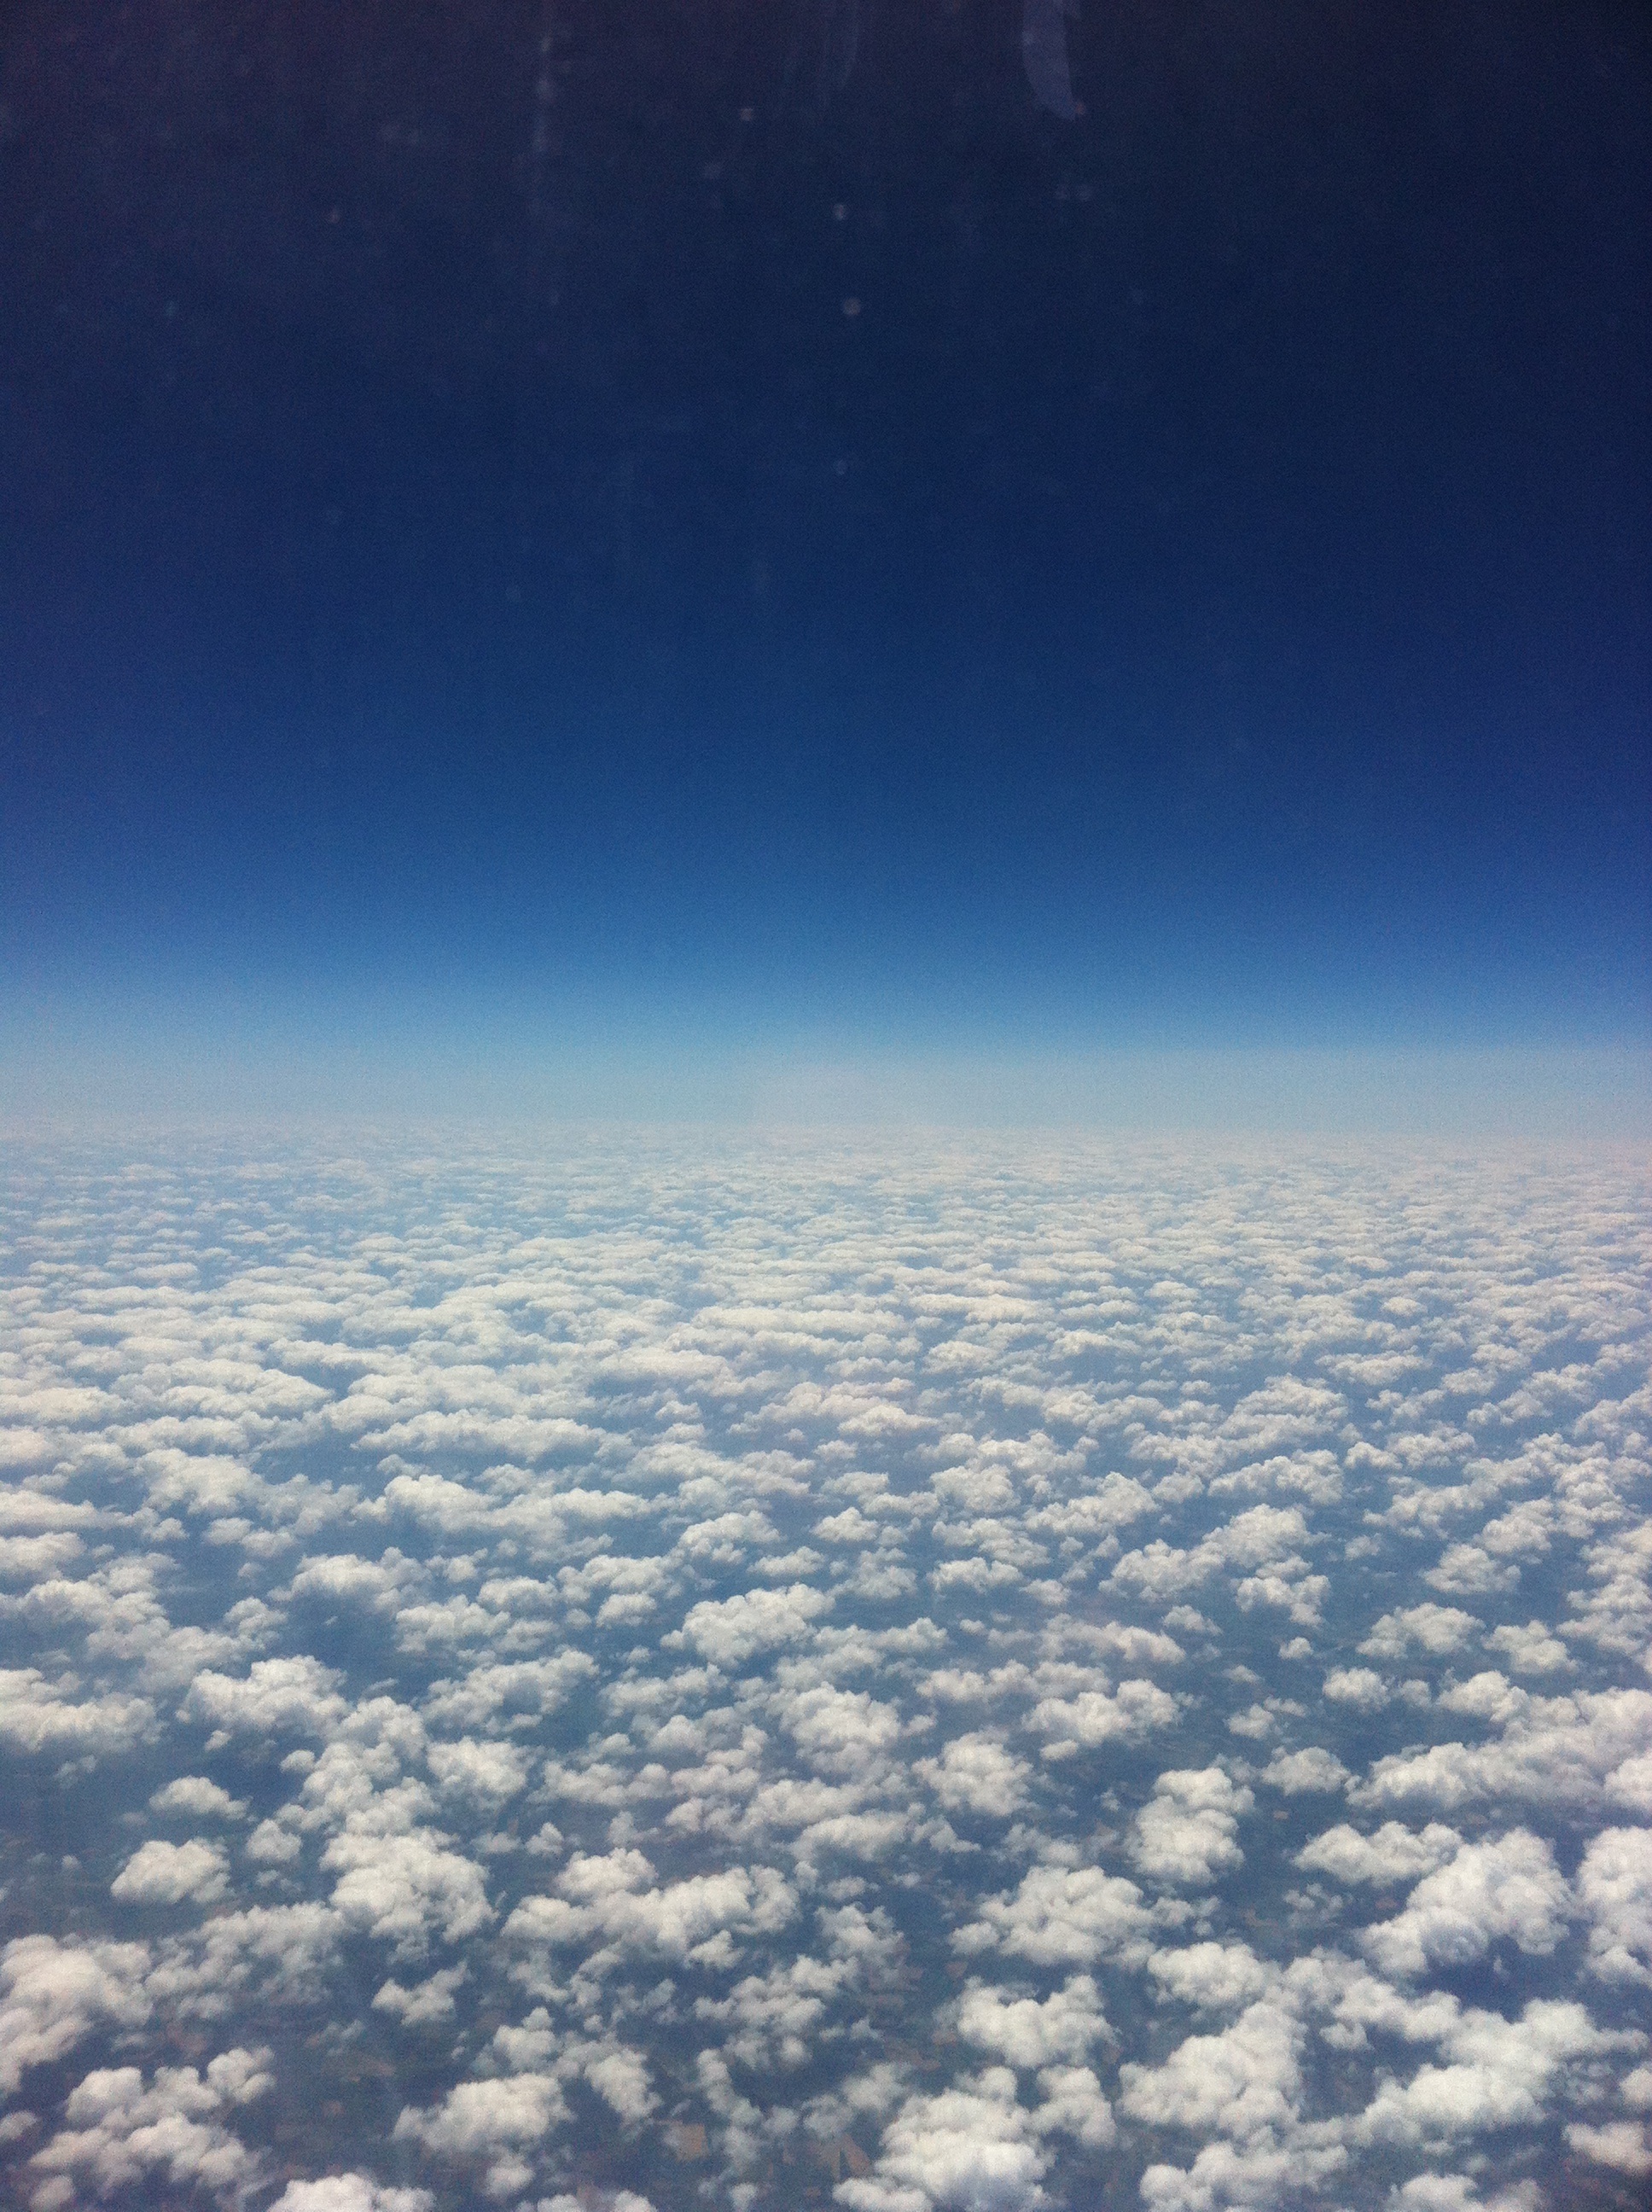
horizon, light, cloud, sky, sunlight, atmosphere, reflection, space, blue, outer space, astronomical object, meteorological phenomenon, atmosphere of earth